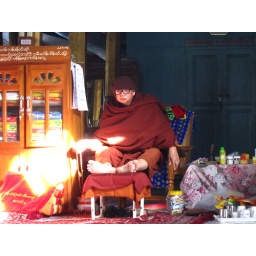
Head monk in the jumping cat monastery